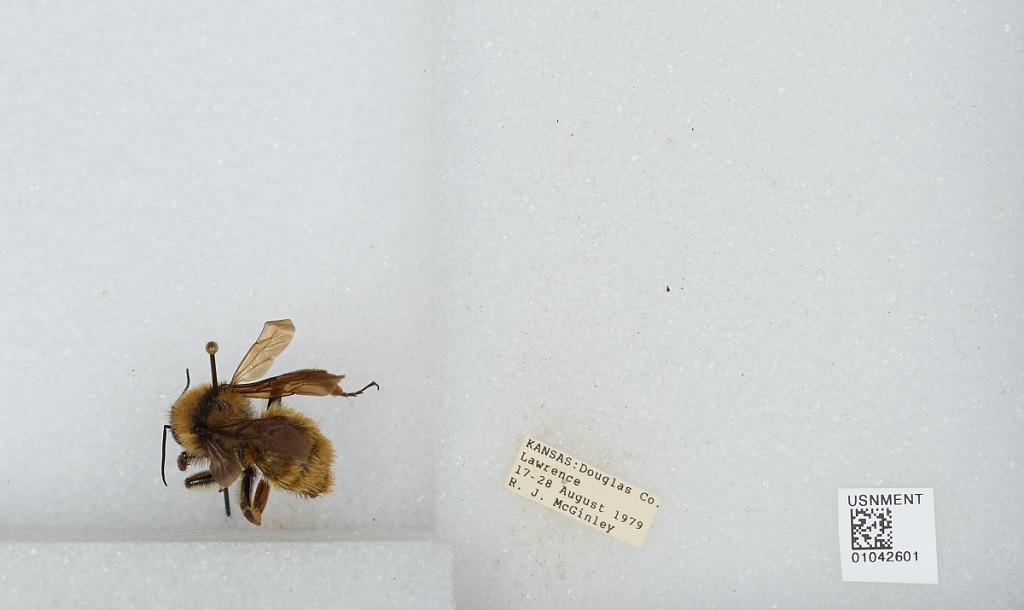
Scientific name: Bombus sp.
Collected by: R. McGinley
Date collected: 1979-8-17
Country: United States
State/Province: Kansas
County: Douglas
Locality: Lawrence
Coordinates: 38.9717, -95.2353